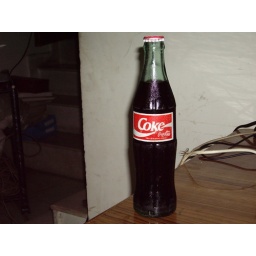
Coca Cola in real green tinted glass bottle. 300 mL. Chilled.